Leif Welding-Olsen

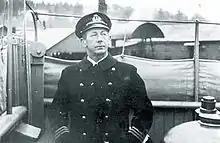

Leif Welding-Olsen (15 August 1895 – 8 April 1940) was the commander of the Royal Norwegian Navy patrol boat HNoMS "Pol III". He was the first Norwegian to be killed during the German invasion of Norway.